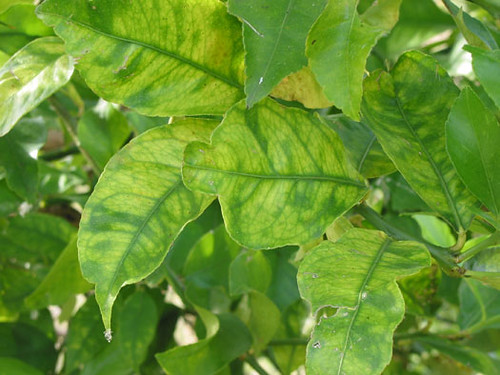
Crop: unknown
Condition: citrus_citrus_greening_disease